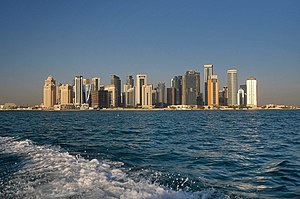
West Bay (Doha)
West Bays skyline
"West Bay, er et område i Qatars hovedstad Doha. Gennem de sidste fem år har området udviklet sig meget. Der er bl.a. kommet skyskrabere som skal være med til at gøre området til Dohas ""centrum"". Derudover er der bygget indkøbscentre, finansielt kvarter m.m.